Robert Bruce McCoy

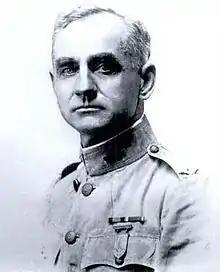
Robert B. McCoy as Colonel and commander of the 128th Infantry during World War I

Robert Bruce McCoy (September 5, 1867January 5, 1926) was an American lawyer and Army National Guard officer in the early 20th century. He served as a colonel in World War I and is the namesake of Fort McCoy, Wisconsin (formerly Camp McCoy).